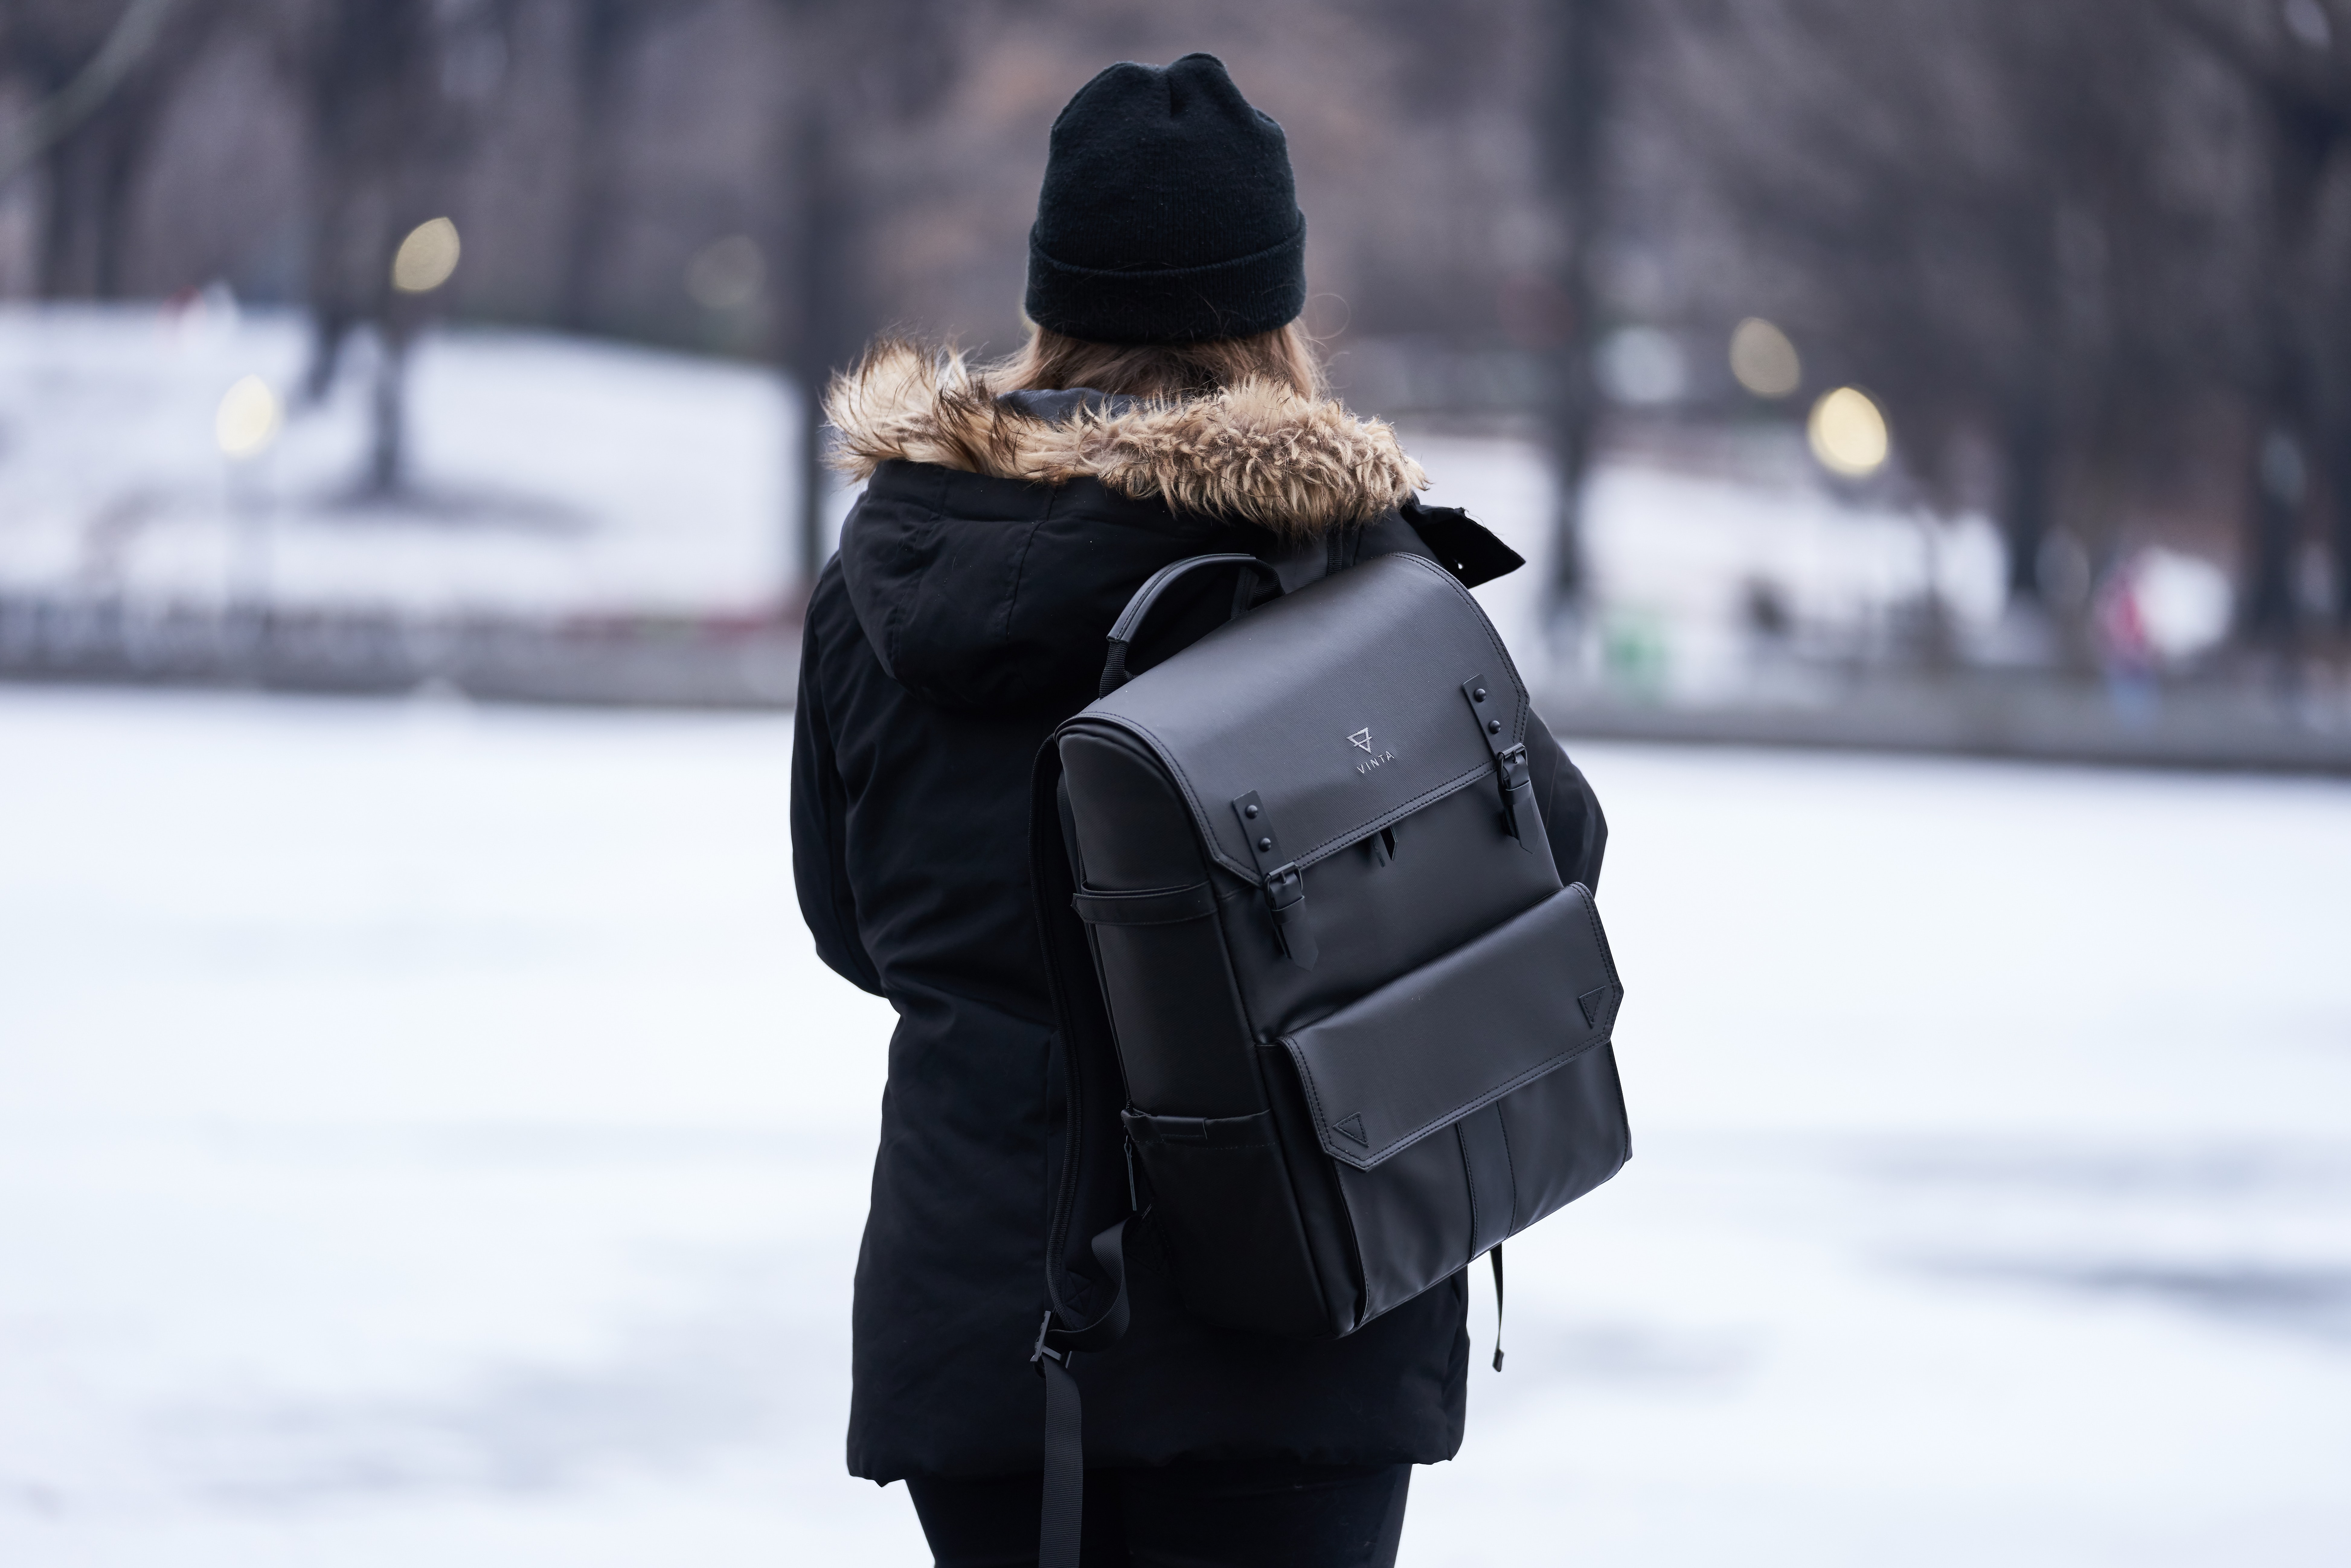
winter, snow, freezing, ice, bag, outerwear, headgear, jacket, fur, girl